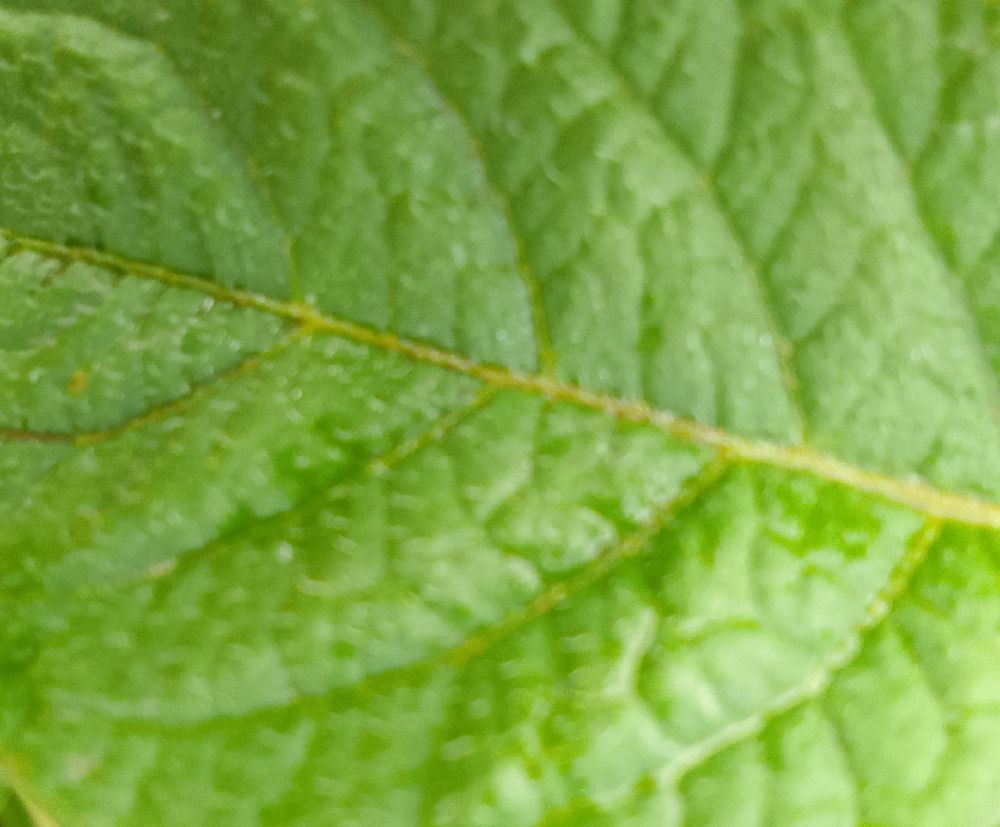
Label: Healthy